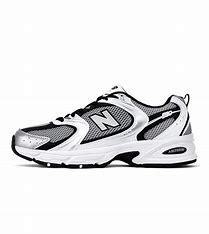
Brand: New
Model: Balance New Balance 530